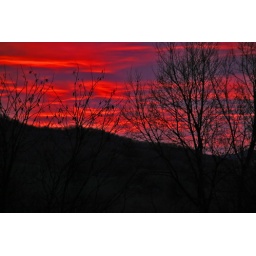
red light in the sky on a cold winter mornig